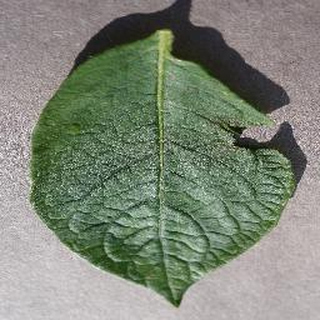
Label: healthy_potato